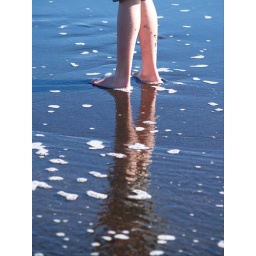
Reflections in the black sand